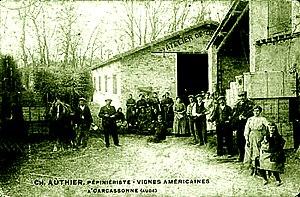
Pépinières de vignes américaines à Carcassonne
La pépinière viticole est une branche de la viticulture qui fournit aux professionnels un matériel viticole certifié dans le secteur bois et plants de vigne. Cette activité a pris naissance à la suite de l'apparition du phylloxéra en France puis en Europe.
Le cité-de-carcassonne, appelé vin de pays de Cité de Carcassonne jusqu'en 2009, est un vin français d'indication géographique protégée de zone qui a vocation à labelliser, après dégustation, les vins ne pouvant postuler une appellation d'origine.